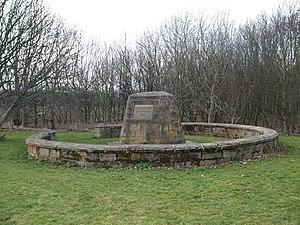
La bataille de Roslin opposa Anglais et Écossais en février 1303, lors de la première guerre d’indépendance de l’Écosse. Les Écossais, sous la conduite de John III Comyn, en sortirent vainqueurs.